Carry On Up the Khyber

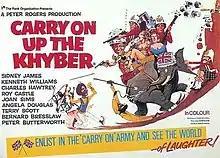
Original UK quad poster by Renato Fratini

Carry On Up the Khyber is a 1968 British comedy film, the 16th in the series of 31 "Carry On" films (1958–1992). It stars "Carry On" regulars Sid James, Kenneth Williams, Charles Hawtrey, Joan Sims, Bernard Bresslaw and Peter Butterworth. It is the second of two Carry On film appearances by Wanda Ventham; and Roy Castle makes his only "Carry On" appearance, in the romantic male lead part usually played by Jim Dale.